Geology of the Western Carpathians

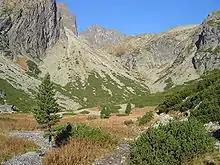
Malá Studená Valley in the Tatras

The Western Carpathians are an arc-shaped mountain range, the northern branch of the Alpine-Himalayan fold and thrust system called the Alpide belt, which evolved during the Alpine orogeny. In particular, their pre-Cenozoic evolution is very similar to that of the Eastern Alps, and they constitute a transition between the Eastern Alps and the Eastern Carpathians.